Vaillancourt Fountain

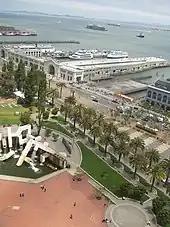
View of Justin Herman Plaza, "Vaillancourt Fountain", and The Embarcadero in 2010 following the demolition of the Embarcadero Freeway

On the first leg of The Joshua Tree Tour by the rock band U2 in 1987, they performed concerts at the Cow Palace just south of San Francisco on April 24 and April 25, 1987. On the third leg of the tour, concerts had been announced for November 14 and 15, 1987, across the San Francisco Bay, at the Oakland Coliseum.